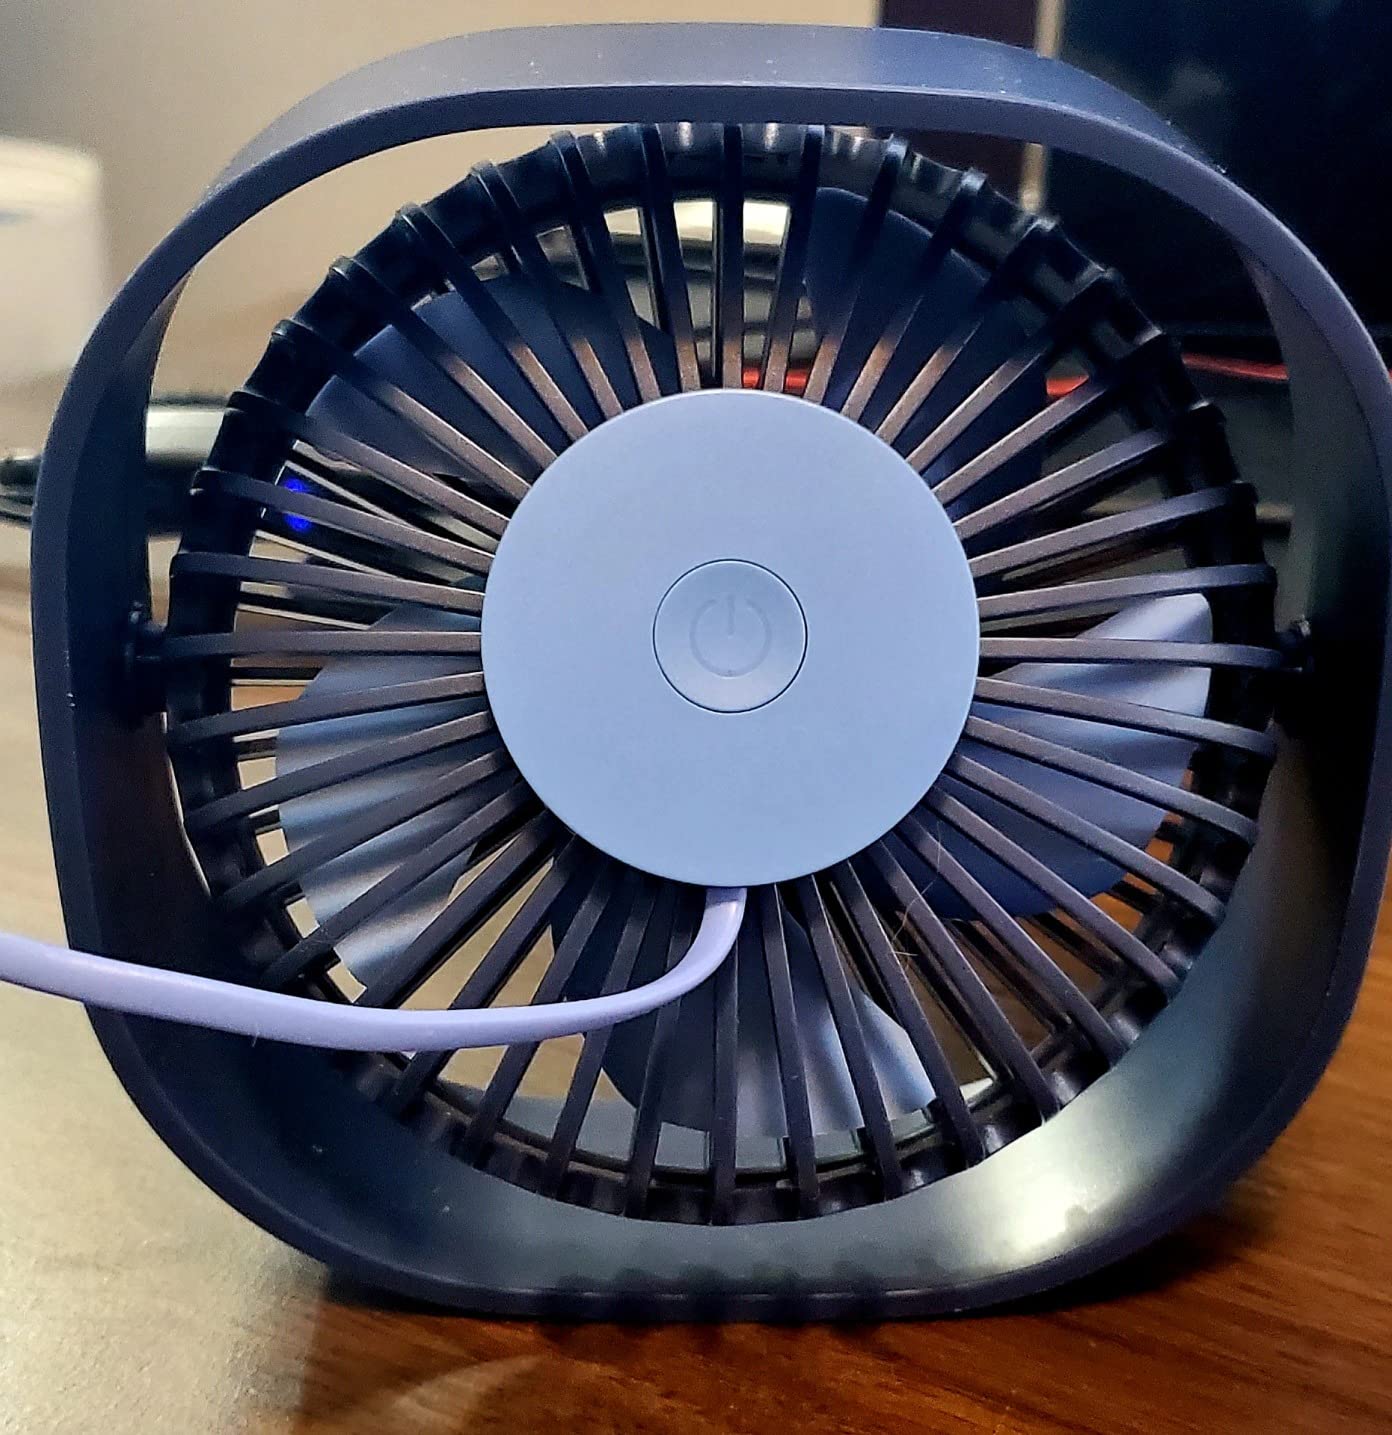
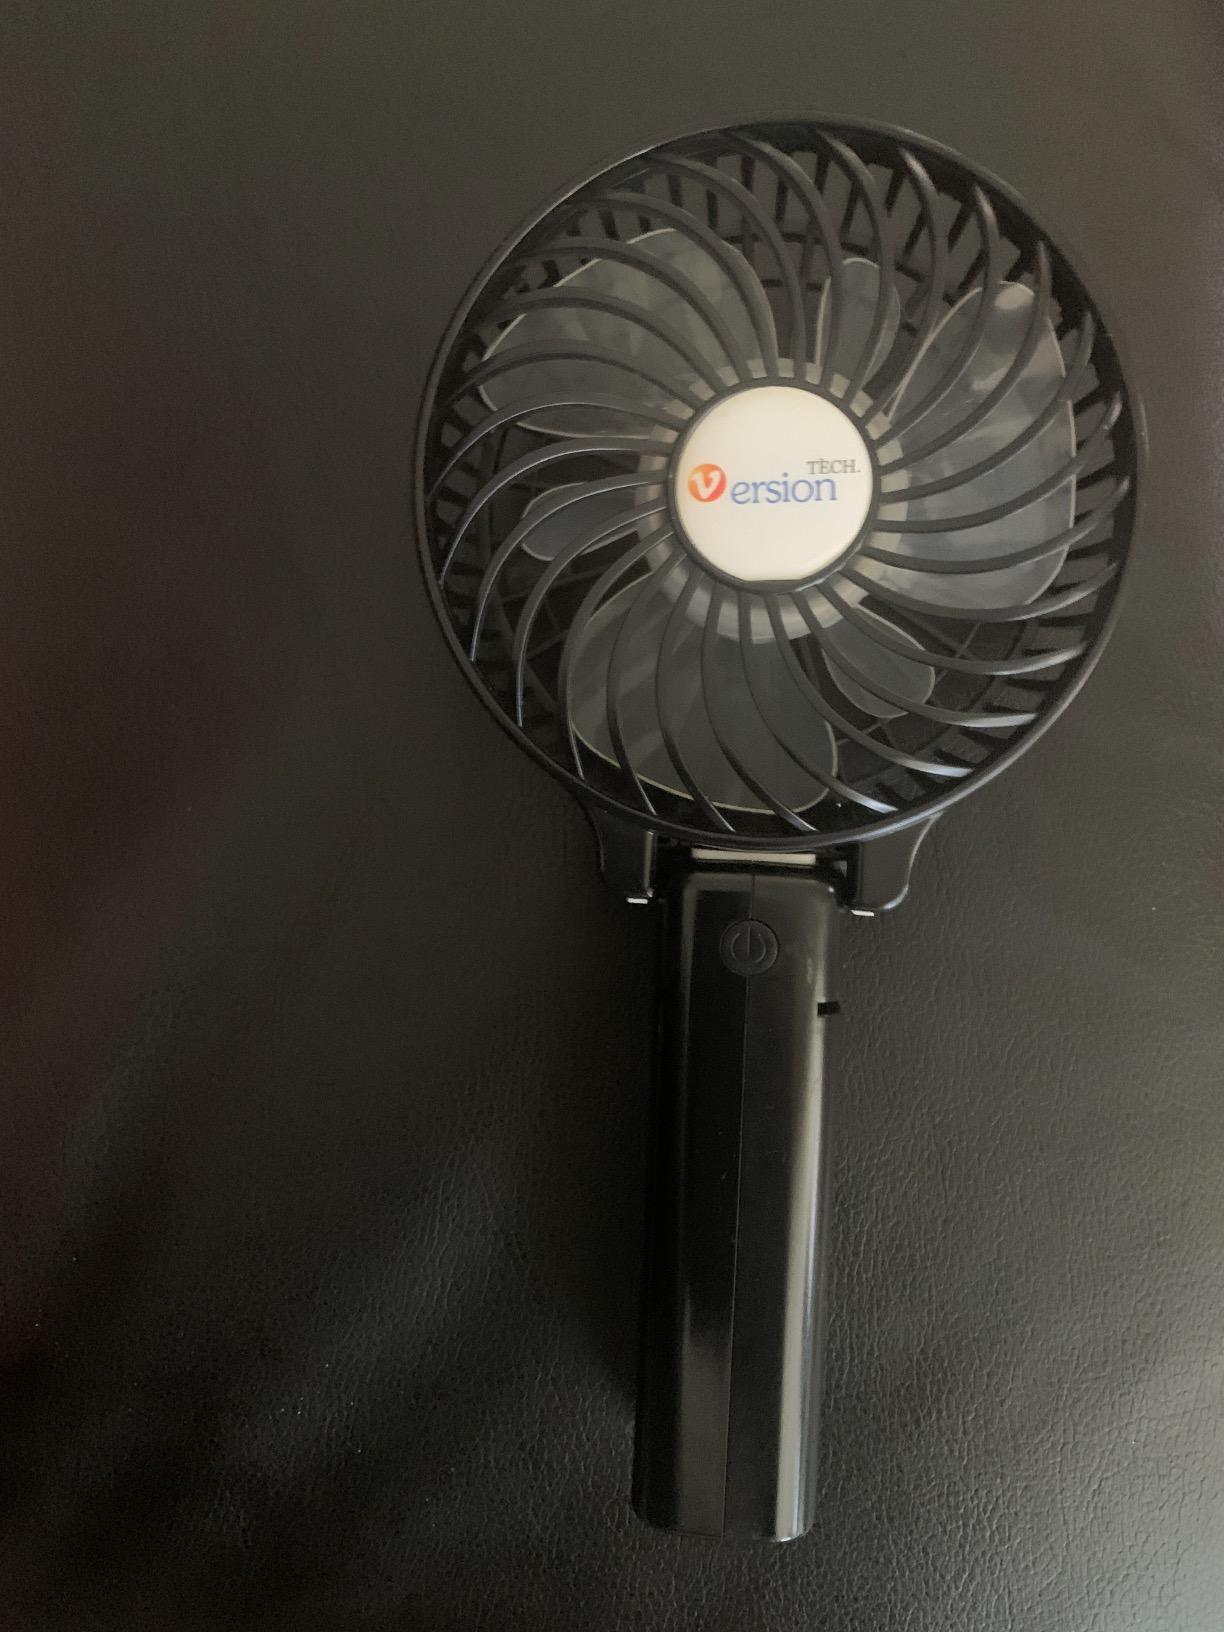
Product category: fan
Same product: no